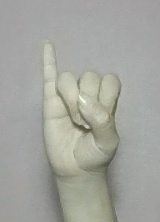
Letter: meem